Giorgio Tonini

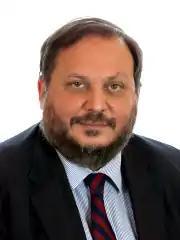
Tonini in 2013

Giorgio Tonini (born 5 January 1959) is an Italian journalist and politician. He served in the Italian Senate from 2001 to 2018.